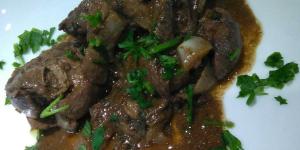
higaditos de pollo en salsa con vino blanco